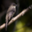
Label: bird